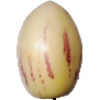
Label: Pepino 1